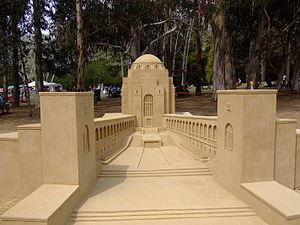
Chateau de sable reproduisant l'Australian War Memorial de Canberra (Australie) lors de l'exposition florale Floriade à Canberra.